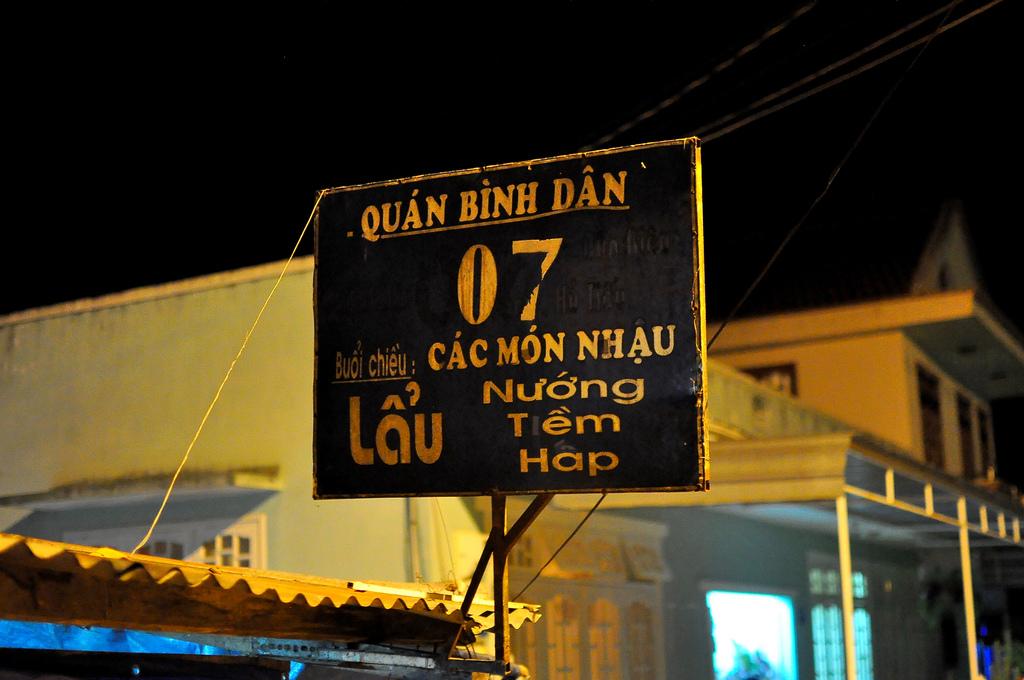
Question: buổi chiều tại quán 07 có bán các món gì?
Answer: buổi chiều tại quán 07 có bán các món nhậu và lẩu